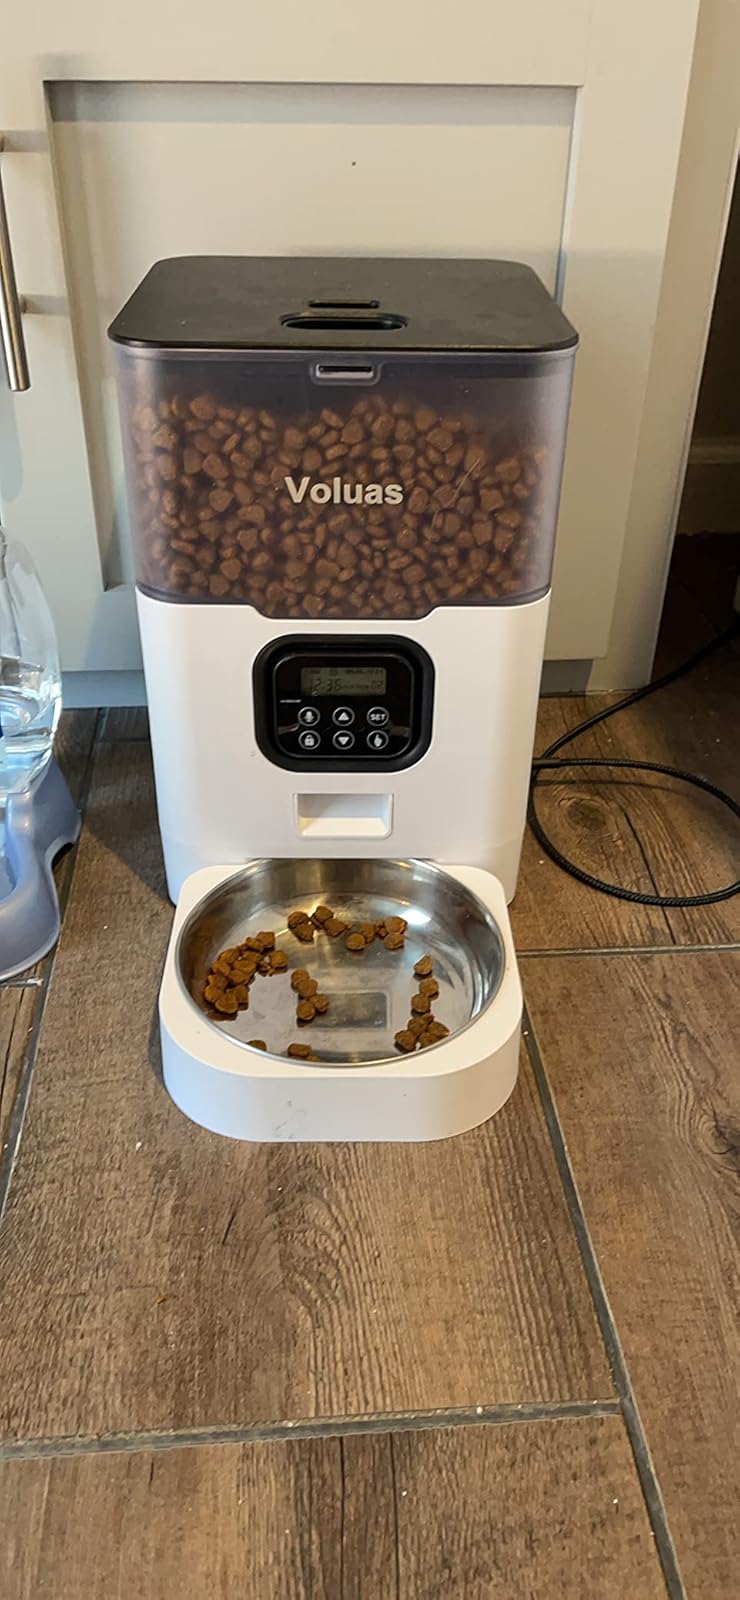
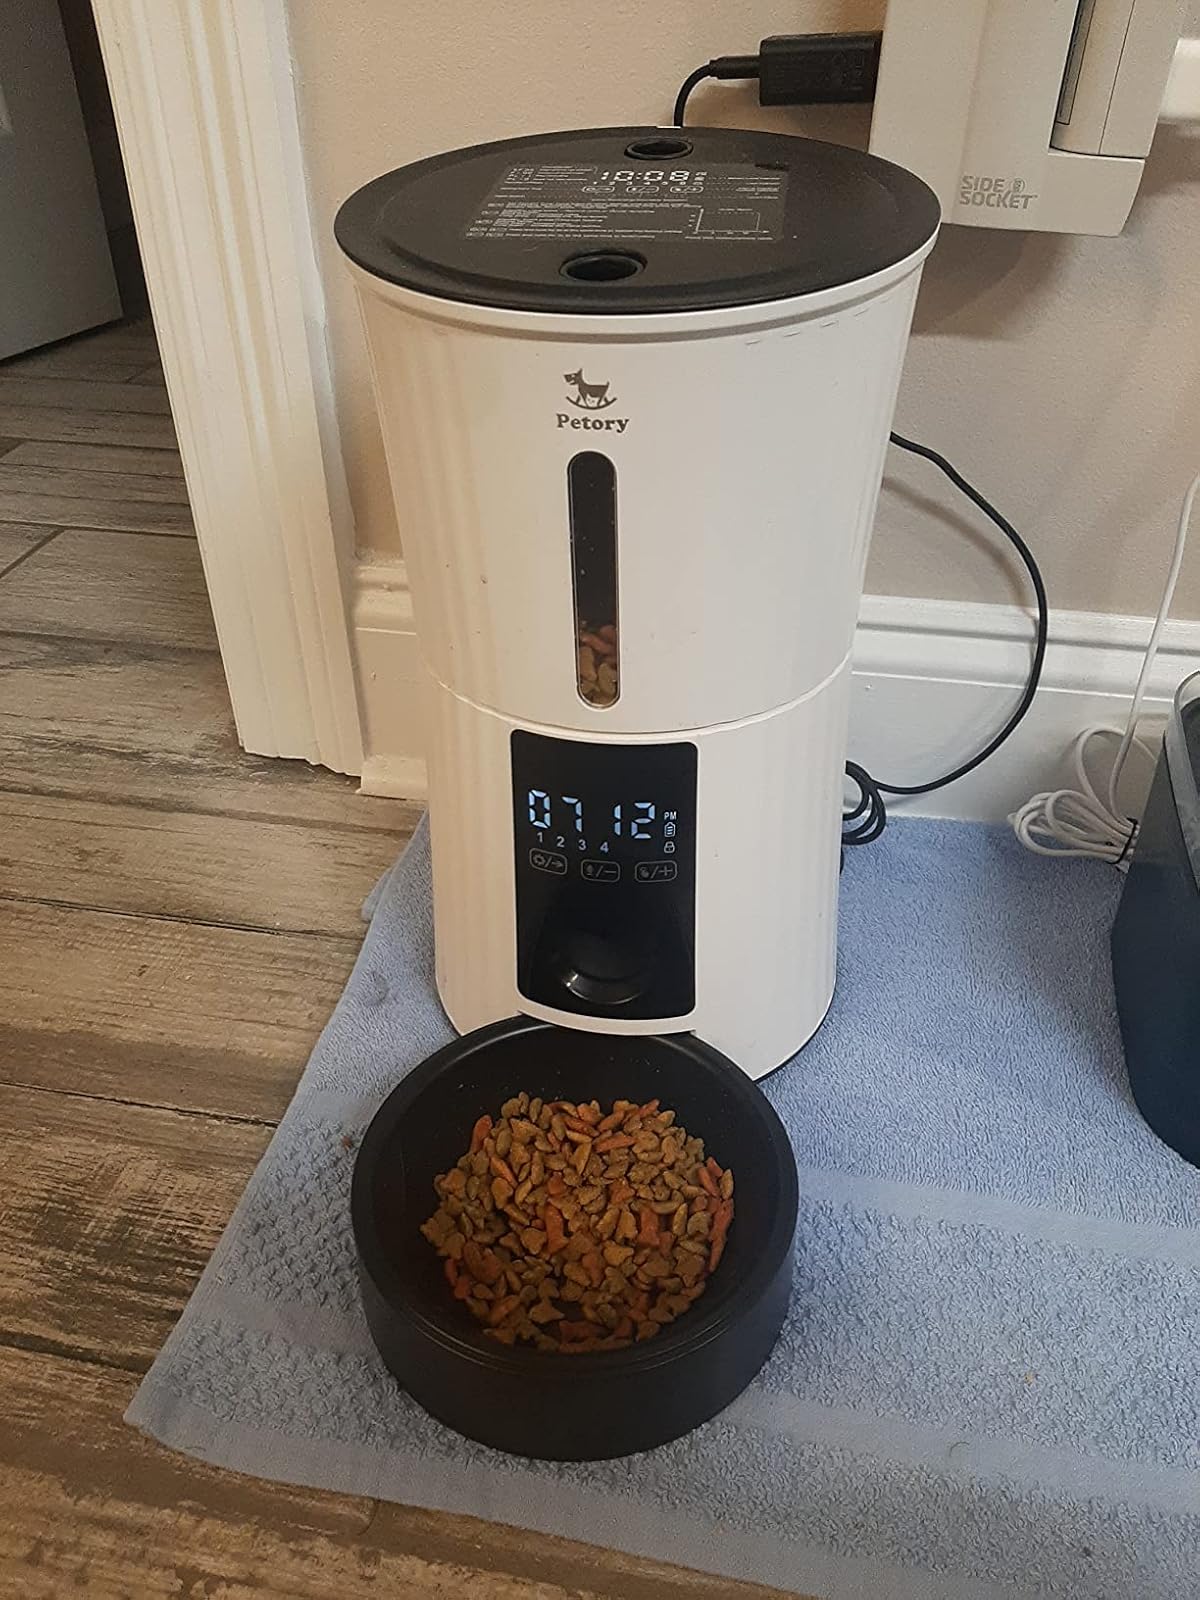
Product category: items_feeder
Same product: no